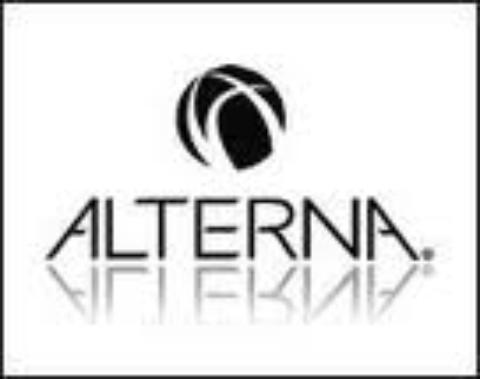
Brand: Alterna Haircare
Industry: Necessities